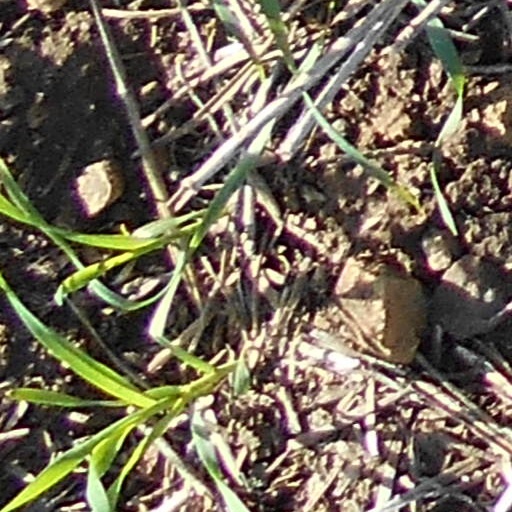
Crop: wheat